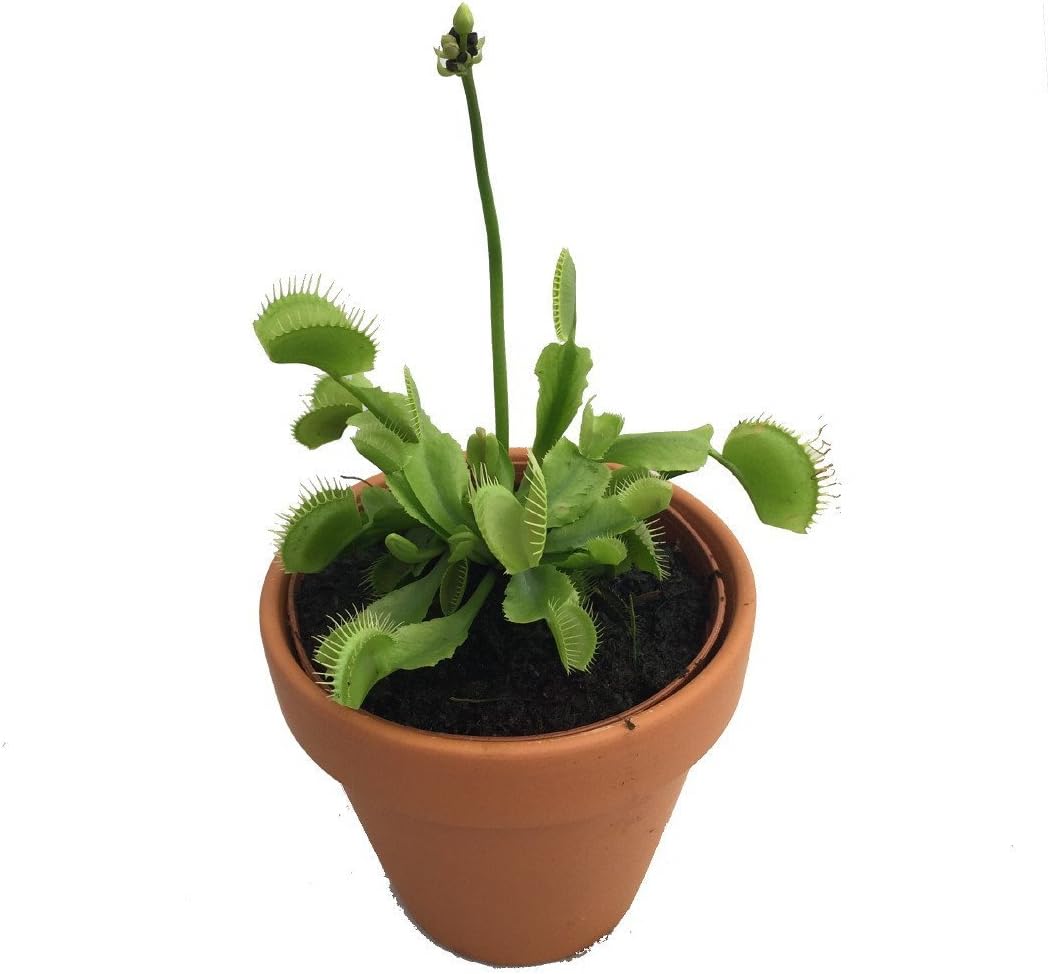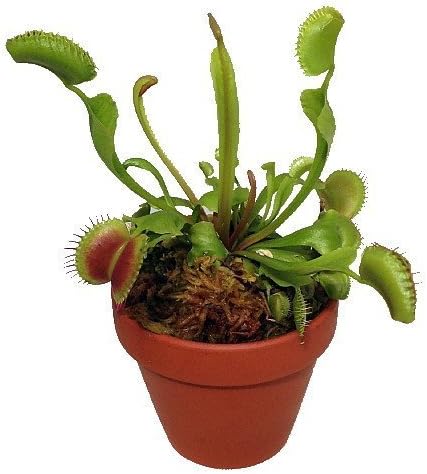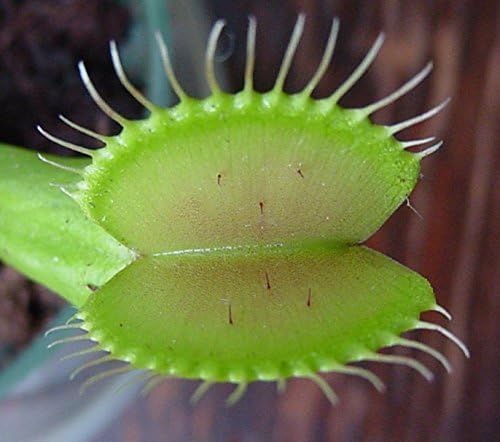
Venus Fly Trap Plant - Carnivorous - 3" Clay Pot
Category: Amazon Home
Nature provides this remarkable plant with "traps" to lure and capture it's food. The traps are covered inside by tiny hairs and a sticky sweet smelling substance attractive to insects. When an insect touches the trigger hair, the trap is activated and closes around it's victim. After digestion of it's meal (whick takes several days), the trap will open again for a new catch. Keep moist at all times, rainwater or distilled water are preferred. Plants should not be fertilized (so therefore should be separated from your other plants). The insects it catches provide natural nourishment. Select a sunny window for your Venus Flytrap. In replanting only use sphagnum! Peat moss will do in a pinch. Put a plastic saucer underneath the plant to hold water and keep it's humidity proper but do not stand in a dish of water. 2.25" Clay Pot for better growth. Due to the nature of the Venus Fly Trap you can expect some damage to the traps in shipping. Simply trim them off and new ones will quickly sprout.
Features: Nature provides this remarkable plant with "traps" to lure and capture it's food | The traps are covered inside by tiny hairs and a sticky sweet smelling substance attractive to insects | Distilled Water | Great House Plant | Immediate shipping in 3" Clay Pot for better growth